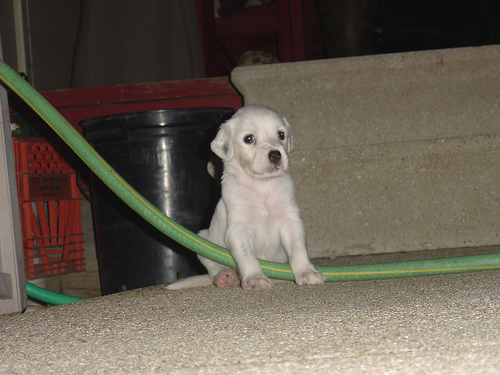
Animal: dog
Breed: english_setter